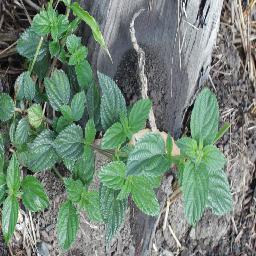
Label: lantana